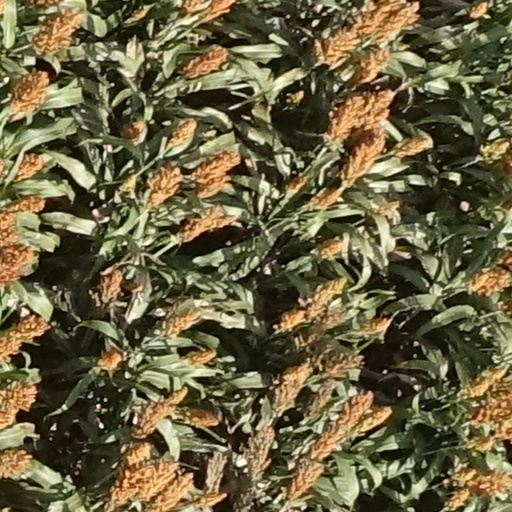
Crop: sorghum